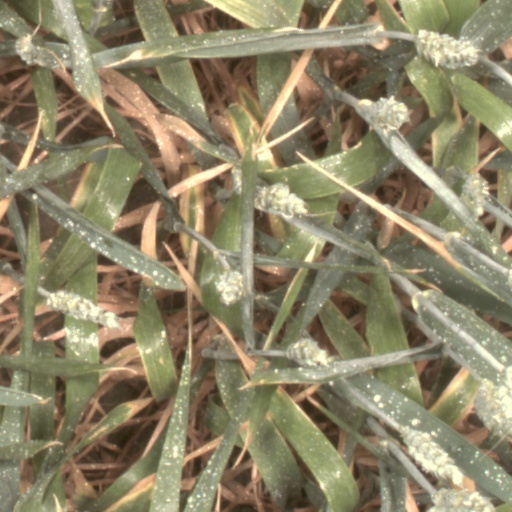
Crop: wheat